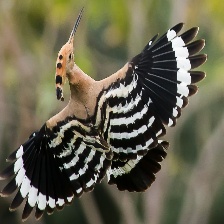
Species: HOOPOES
Scientific name: UPUPIDAE